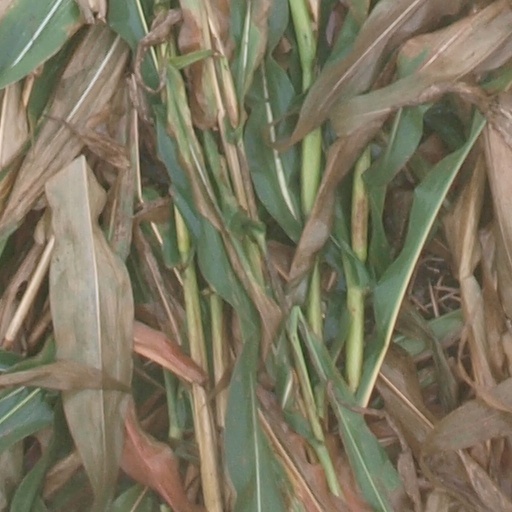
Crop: maize; corn